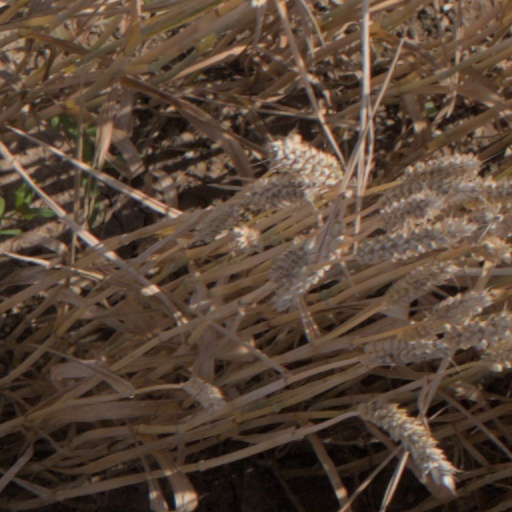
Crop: wheat